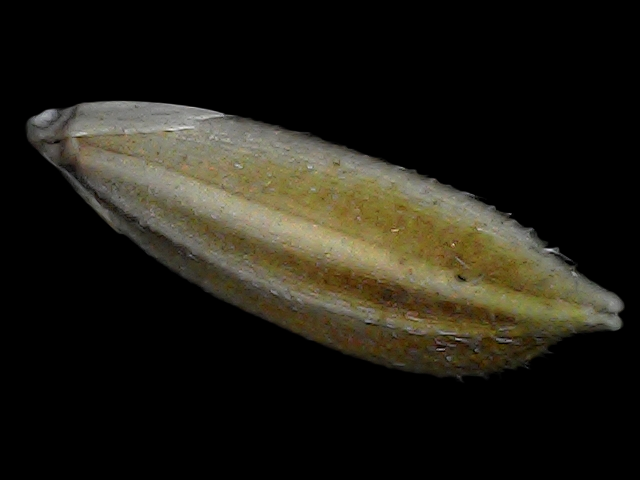
Rice variety: Bd91